Whoopee cushion

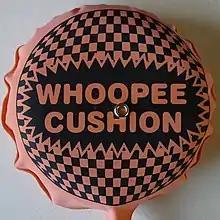
Self-inflating cushion with sponge interior

Whoopee cushions are inflated by blowing into the flapped opening. "Self-inflating" cushions have an interior sponge that keeps them in a normally expanded state, and do not require inflation.